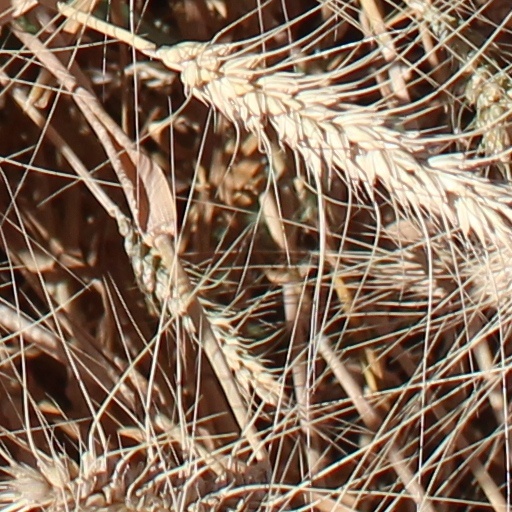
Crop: wheat